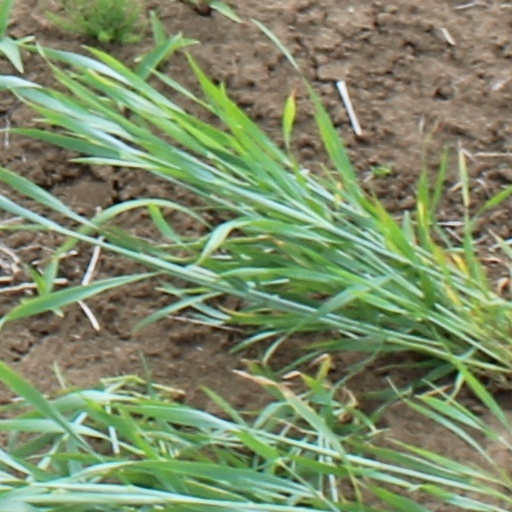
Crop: wheat